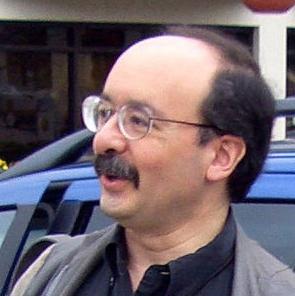
Age: 57